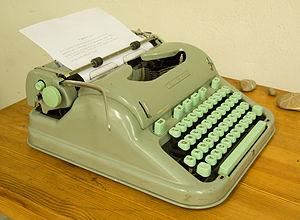
Bolex International, S. a., anciennement S. a. Paillard-Bolex, est une entreprise suisse de Sainte-Croix près d'Yverdon-les-Bains dans le canton de Vaud, fabricant des caméras de la marque Bolex et anciennement de machines à écrire de la marque Hermes.